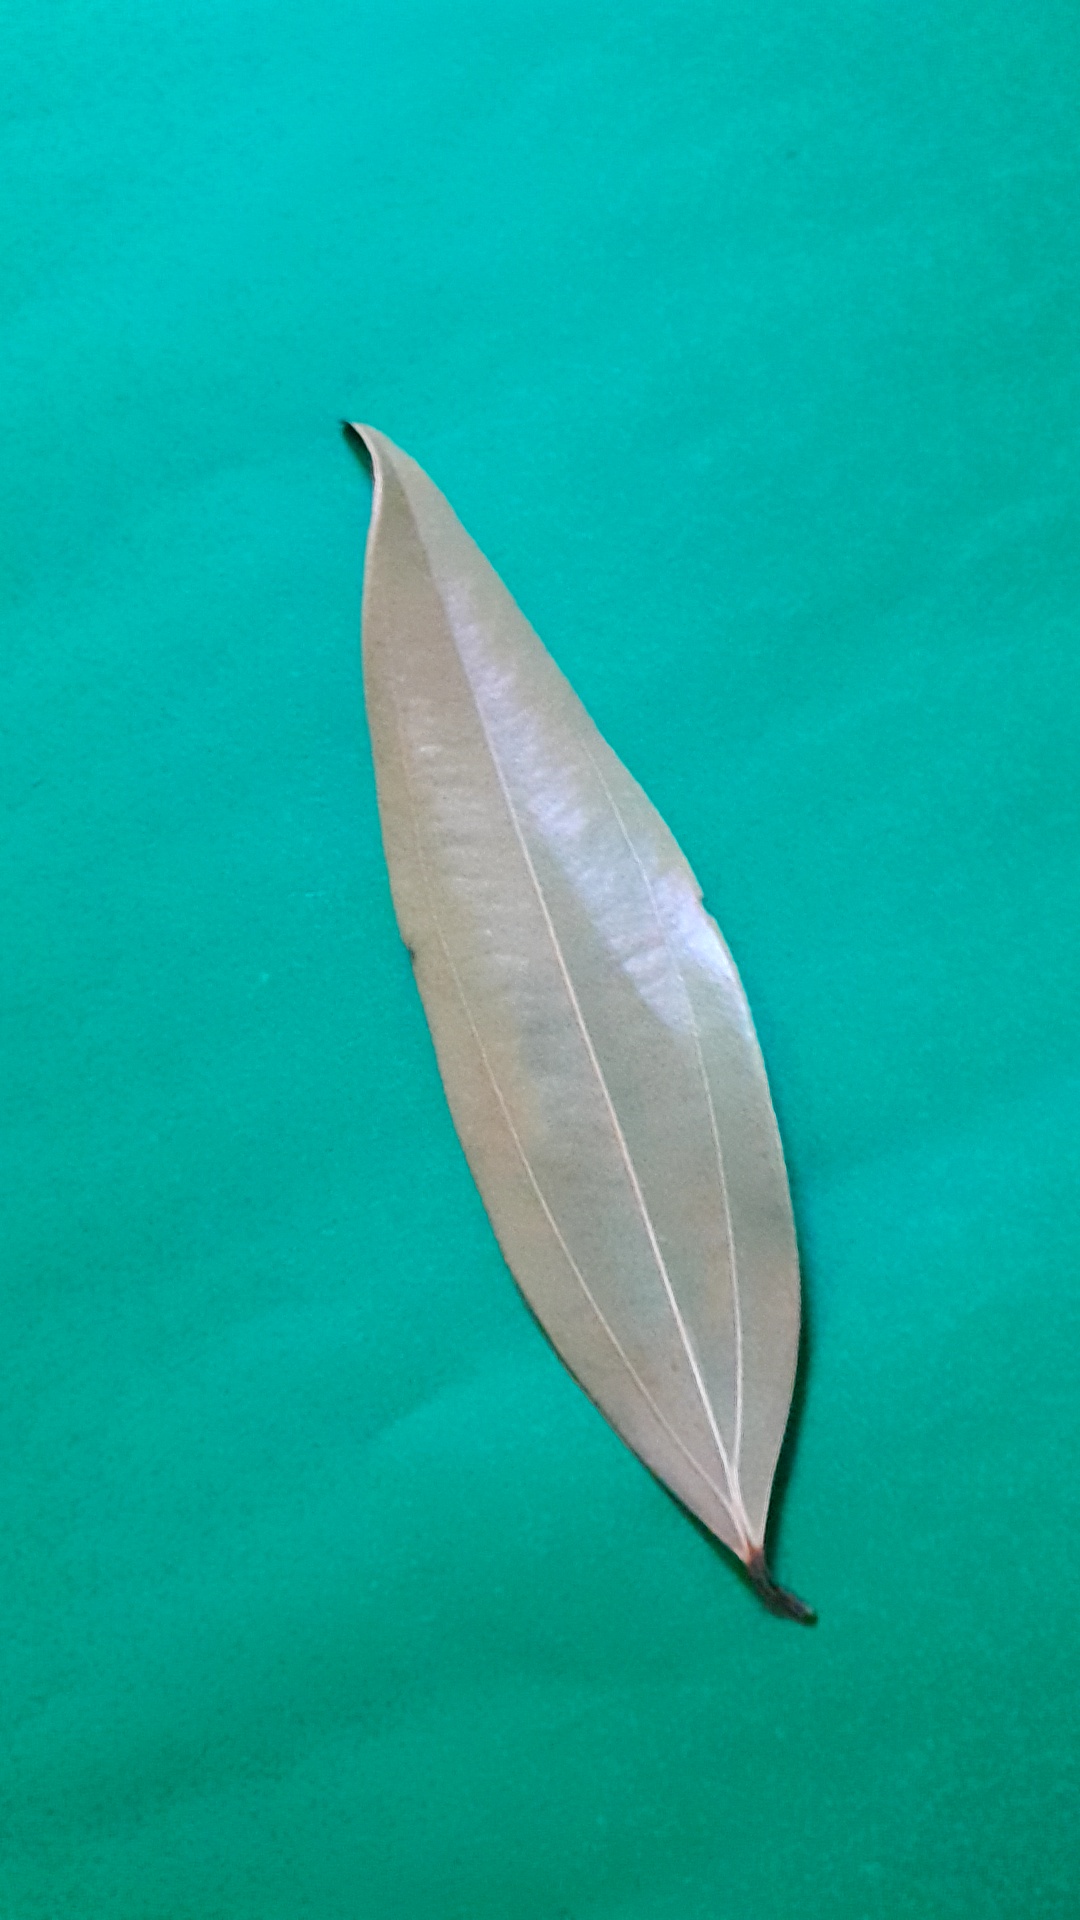
Label: Dry Leaf